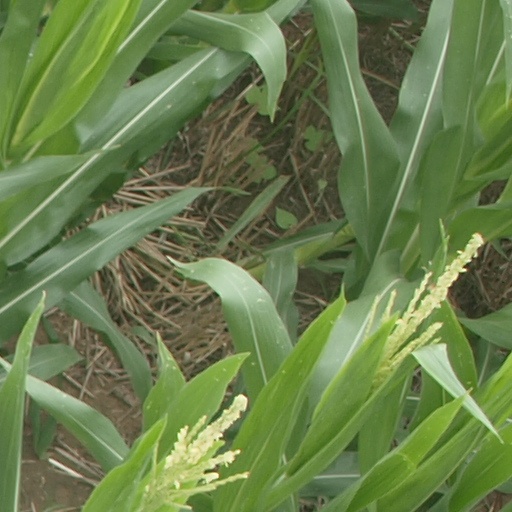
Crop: maize; corn